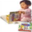
Label: baby